Jon Caramanica

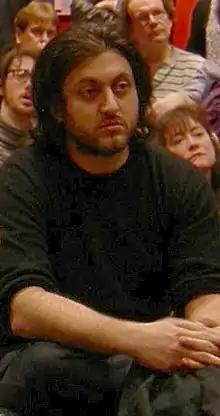
Caramanica in 2007

Jon Caramanica (born 1975) is an American journalist and pop music critic who writes for "The New York Times". He is also known for writing about hip hop music.